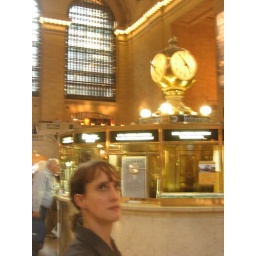
Karen insisted we take a repast at the oyster bar in the old train hub's bowels. Smart, she is.